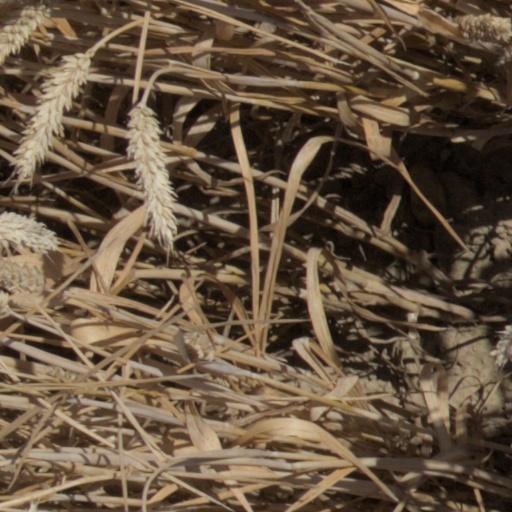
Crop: wheat